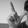
ASL letter: L